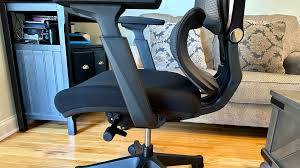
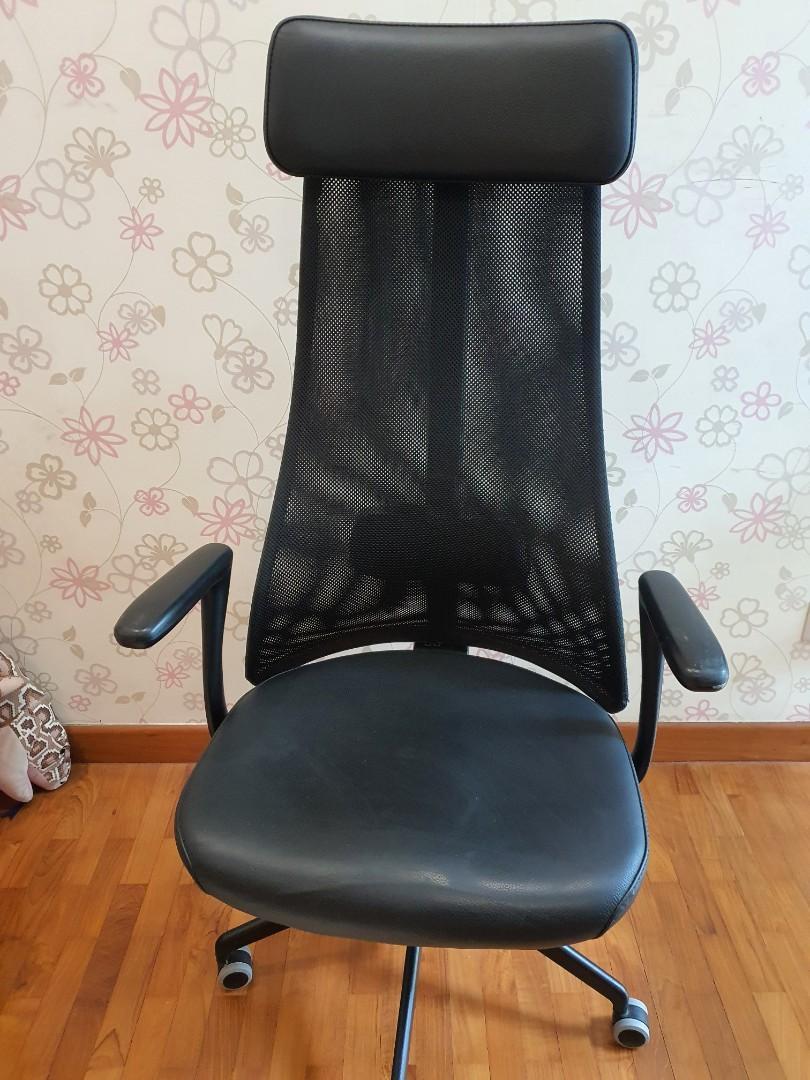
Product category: items_chair
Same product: no